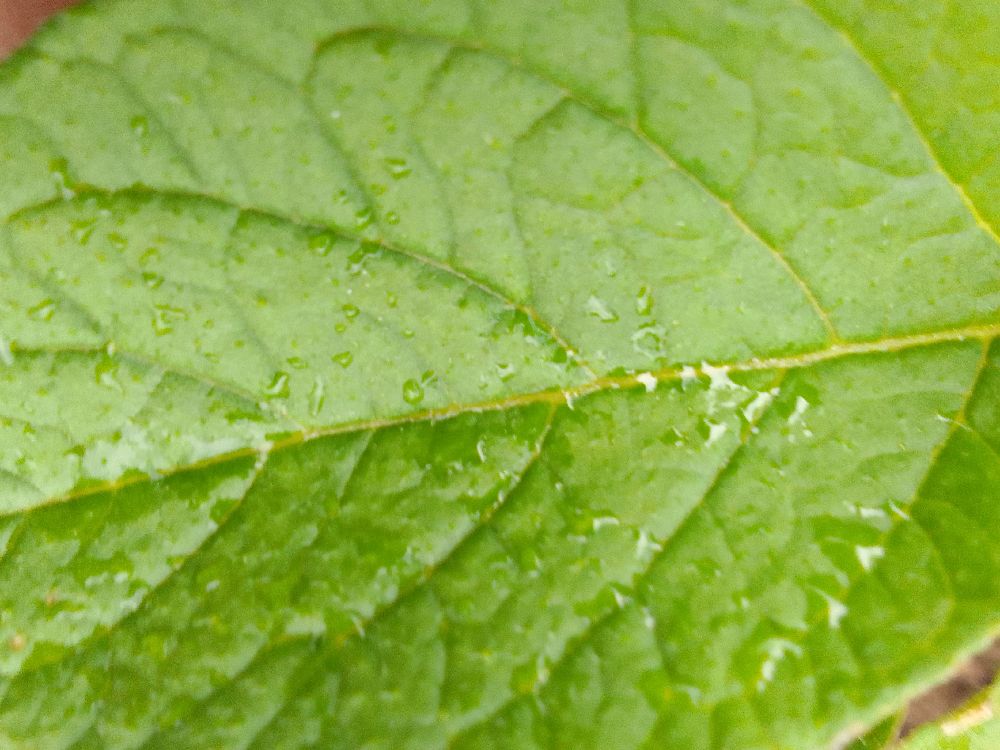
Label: Healthy